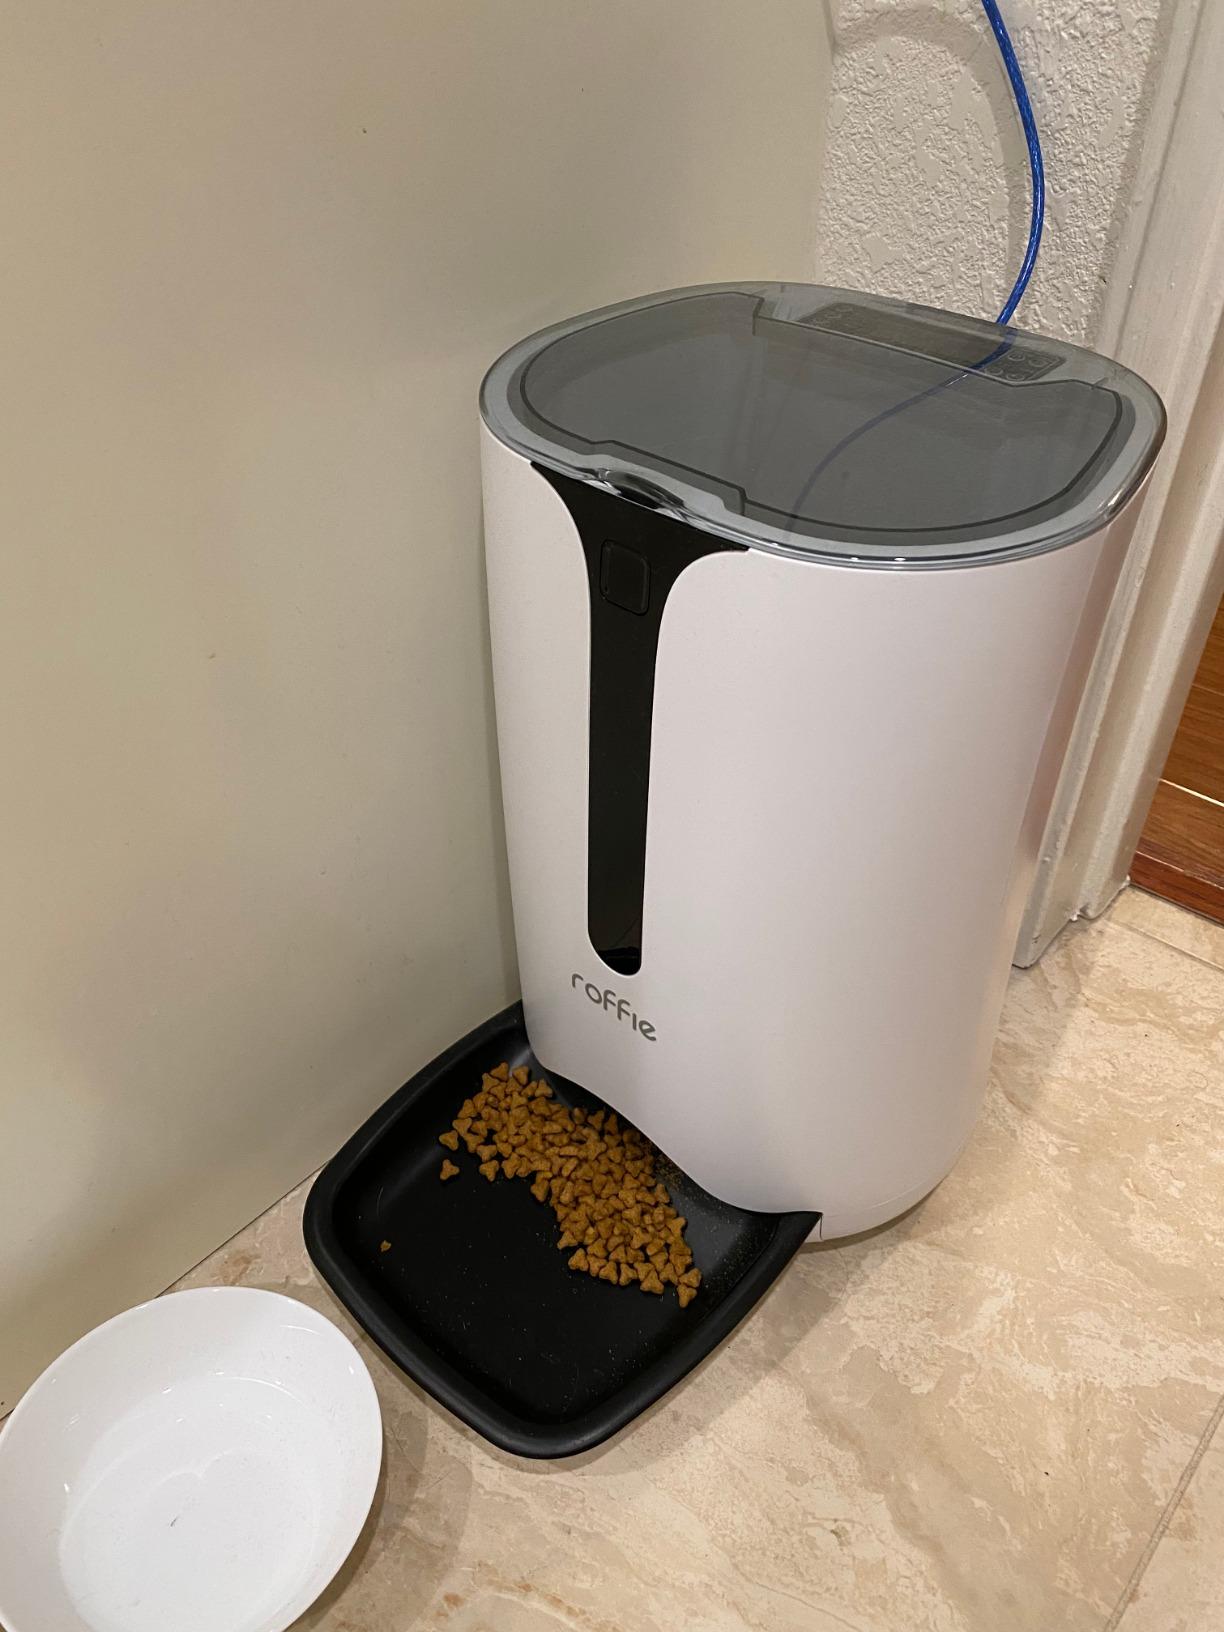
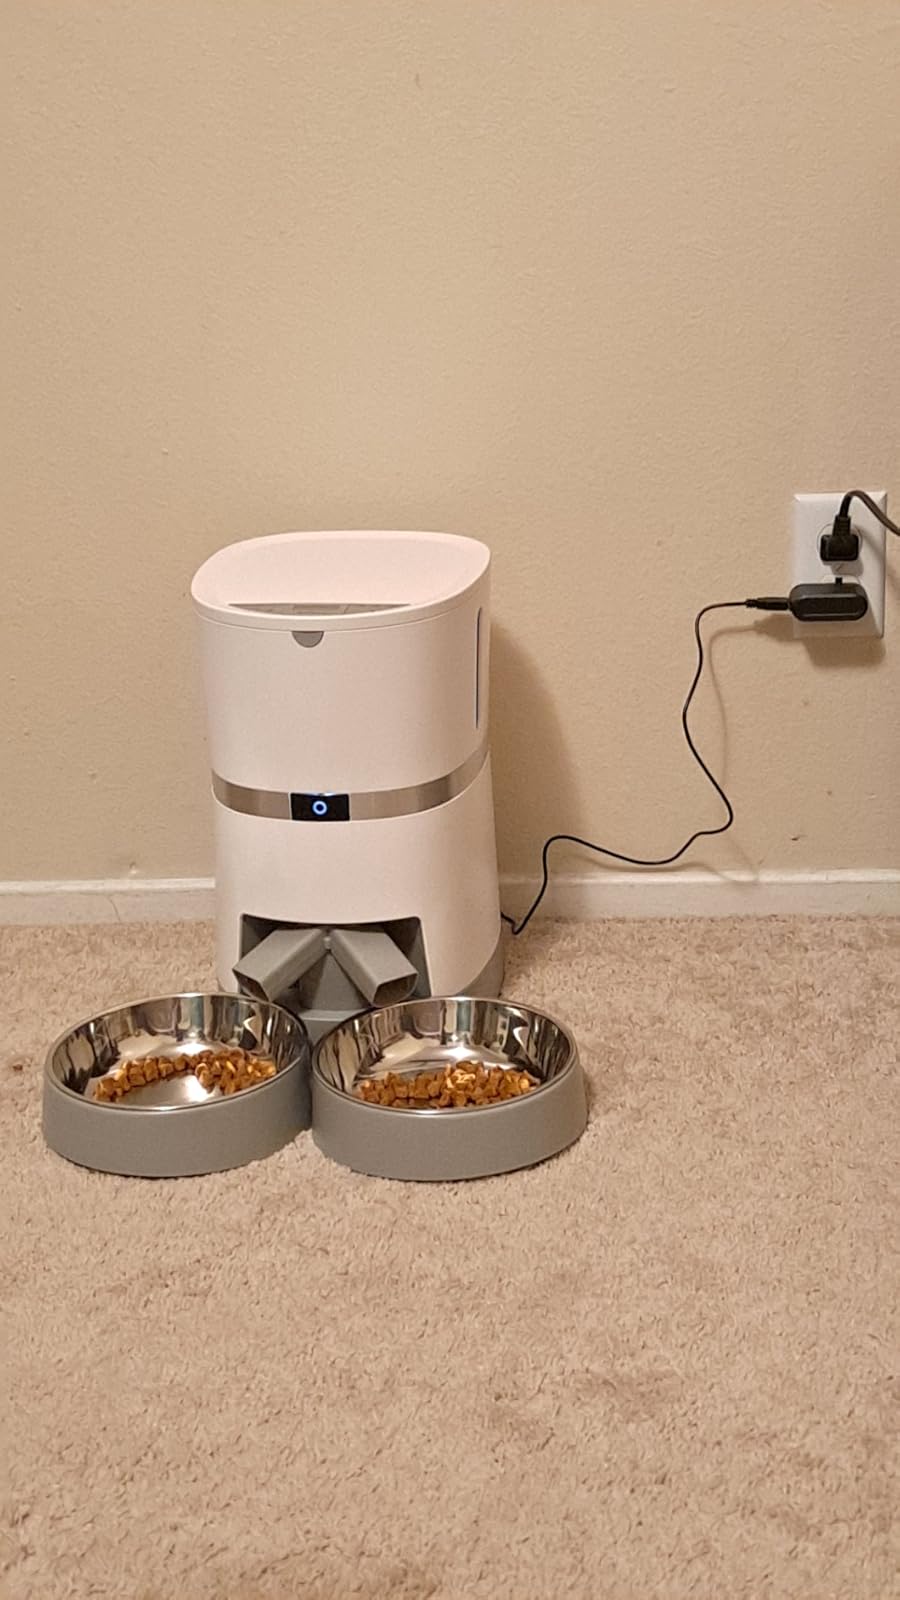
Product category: items_feeder
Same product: no